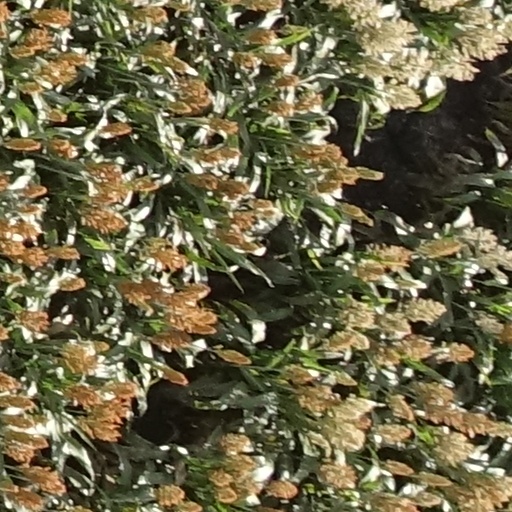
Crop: sorghum